A. J. Mundella

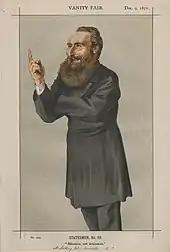
Anthony John Mundella by Coïdé (James Jacques Tissot). A chromolithograph published in "Vanity Fair", 9 December 1871

Mundella’s first moves in the House regarding education were strongly to support the passing of the Elementary Education Act 1870. His speech on the second reading of the bill did much to enhance his parliamentary reputation. Though the Act established local education authorities and authorised public money for school improvements, it did not meet with Mundella’s complete approval as it introduced neither free nor compulsory schooling (except in a tentative, experimental way through the by-laws which school boards were empowered to make), but he was anxious to take what parliament was willing to give rather than reject it because it was not good enough.